History of Earth

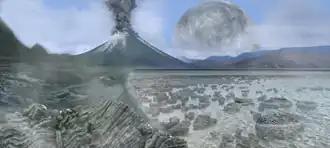
Artist's impression of Earth during the later Archean, the largely cooled planetary crust and water-rich barren surface, marked by volcanoes and continents, features already round microbialites. The Moon, still orbiting Earth much closer than today and still dominating Earth's sky, produced strong tides.

The Proterozoic eon lasted from 2.5 Ga to 538.8 Ma (million years) ago. In this time span, cratons grew into continents with modern sizes. The change to an oxygen-rich atmosphere was a crucial development. Life developed from prokaryotes into eukaryotes and multicellular forms. The Proterozoic saw a couple of severe ice ages called Snowball Earths. After the last Snowball Earth about 600 Ma, the evolution of life on Earth accelerated. About 580 Ma, the Ediacaran biota formed the prelude for the Cambrian Explosion.